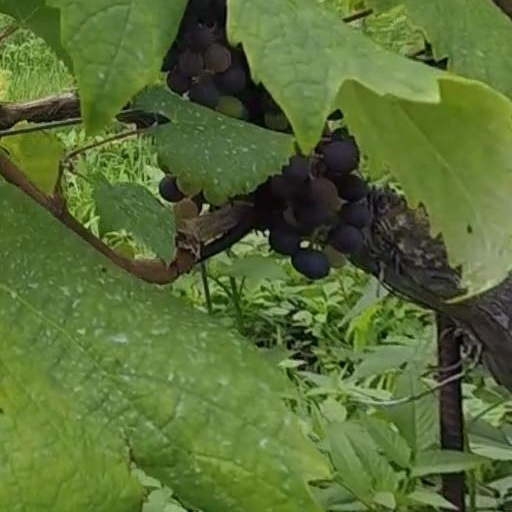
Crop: grape